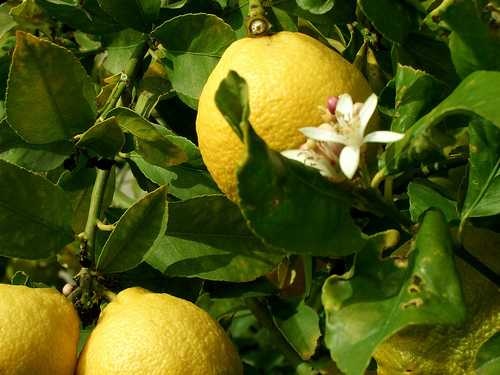
Label: Lemon